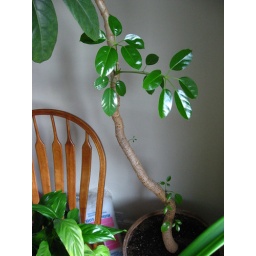
my tree plant is sprouting like crazy down the trunk for the first time in 10 years! yay!